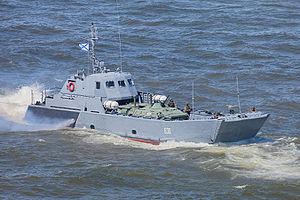
La classe Serna est une classe de navire de débarquement russe à effet de surface.